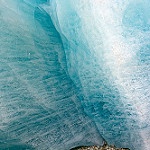
Scene: Outdoor